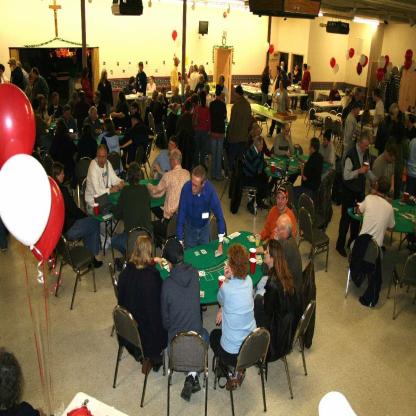
Scene: Indoor